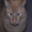
Label: cat